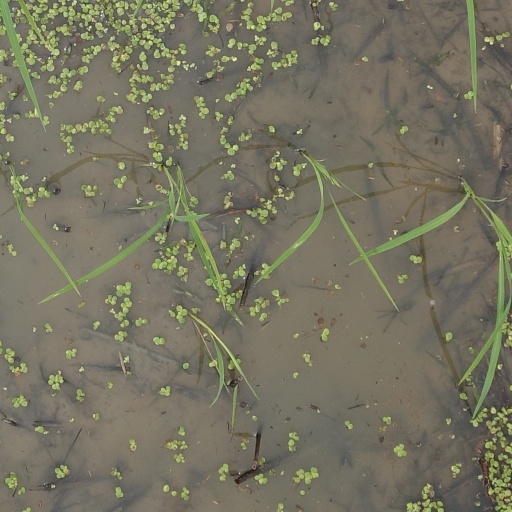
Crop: rice